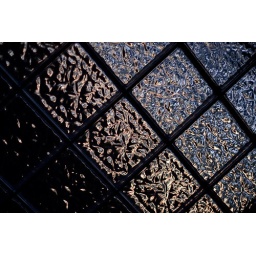
These are this evening's sunset colors as seen through the glass block window in our bathroom.